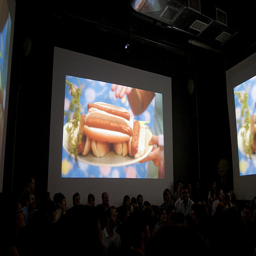
A group of people looking at a screen with a picture of a hot dog on it.
A large group of people watching a television screen.
A crowd of people standing around a projector screen.
People surrounded by huge screens displaying pictures of hotdogs on buns
a number of people in a dark room with a projector